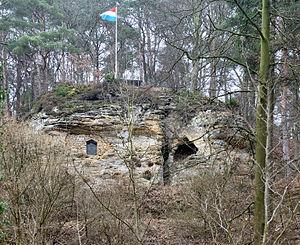
Le Fautelfiels à Lorentzweiler, Luxembourg.Lëtzebuergesch: De Fautelfiels zu Luerenzweiler.